Filton Abbey Wood railway station

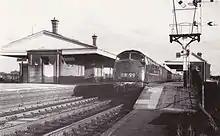
A train for Wales passes through Filton Junction in 1962.

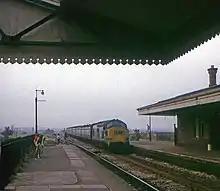
A train passes through Filton in 1972, working a Wales-Bristol service. The line off to the left is the Henbury Loop Line.

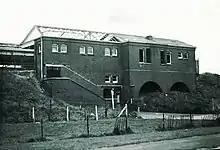
The large station building on the west side in 1977.

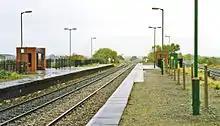
Filton Junction railway station in 1992, after the demolition of the buildings.

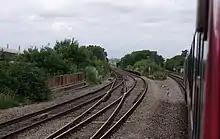
The station as it stands today, seen from a passing train.

In 1900, almost all trains from London to Wales travelled via Bath and Bristol, with some still routed via . However, the final to Bristol were relatively slow and congested, so a new route was built further north, the GWR's Badminton Line, now part of the South Wales Main Line, running from Wootton Bassett Junction to . The new line opened in 1903, and allowed faster services to Wales. There was a new triangular junction between Patchway and Filton, with the new line coming in from the east. The new station, opened on 1 July 1903, was on an embankment at the southern apex of the junction, just north of the present A4174. It was north of the first station, from Bristol Temple Meads and from London Paddington via the new line.